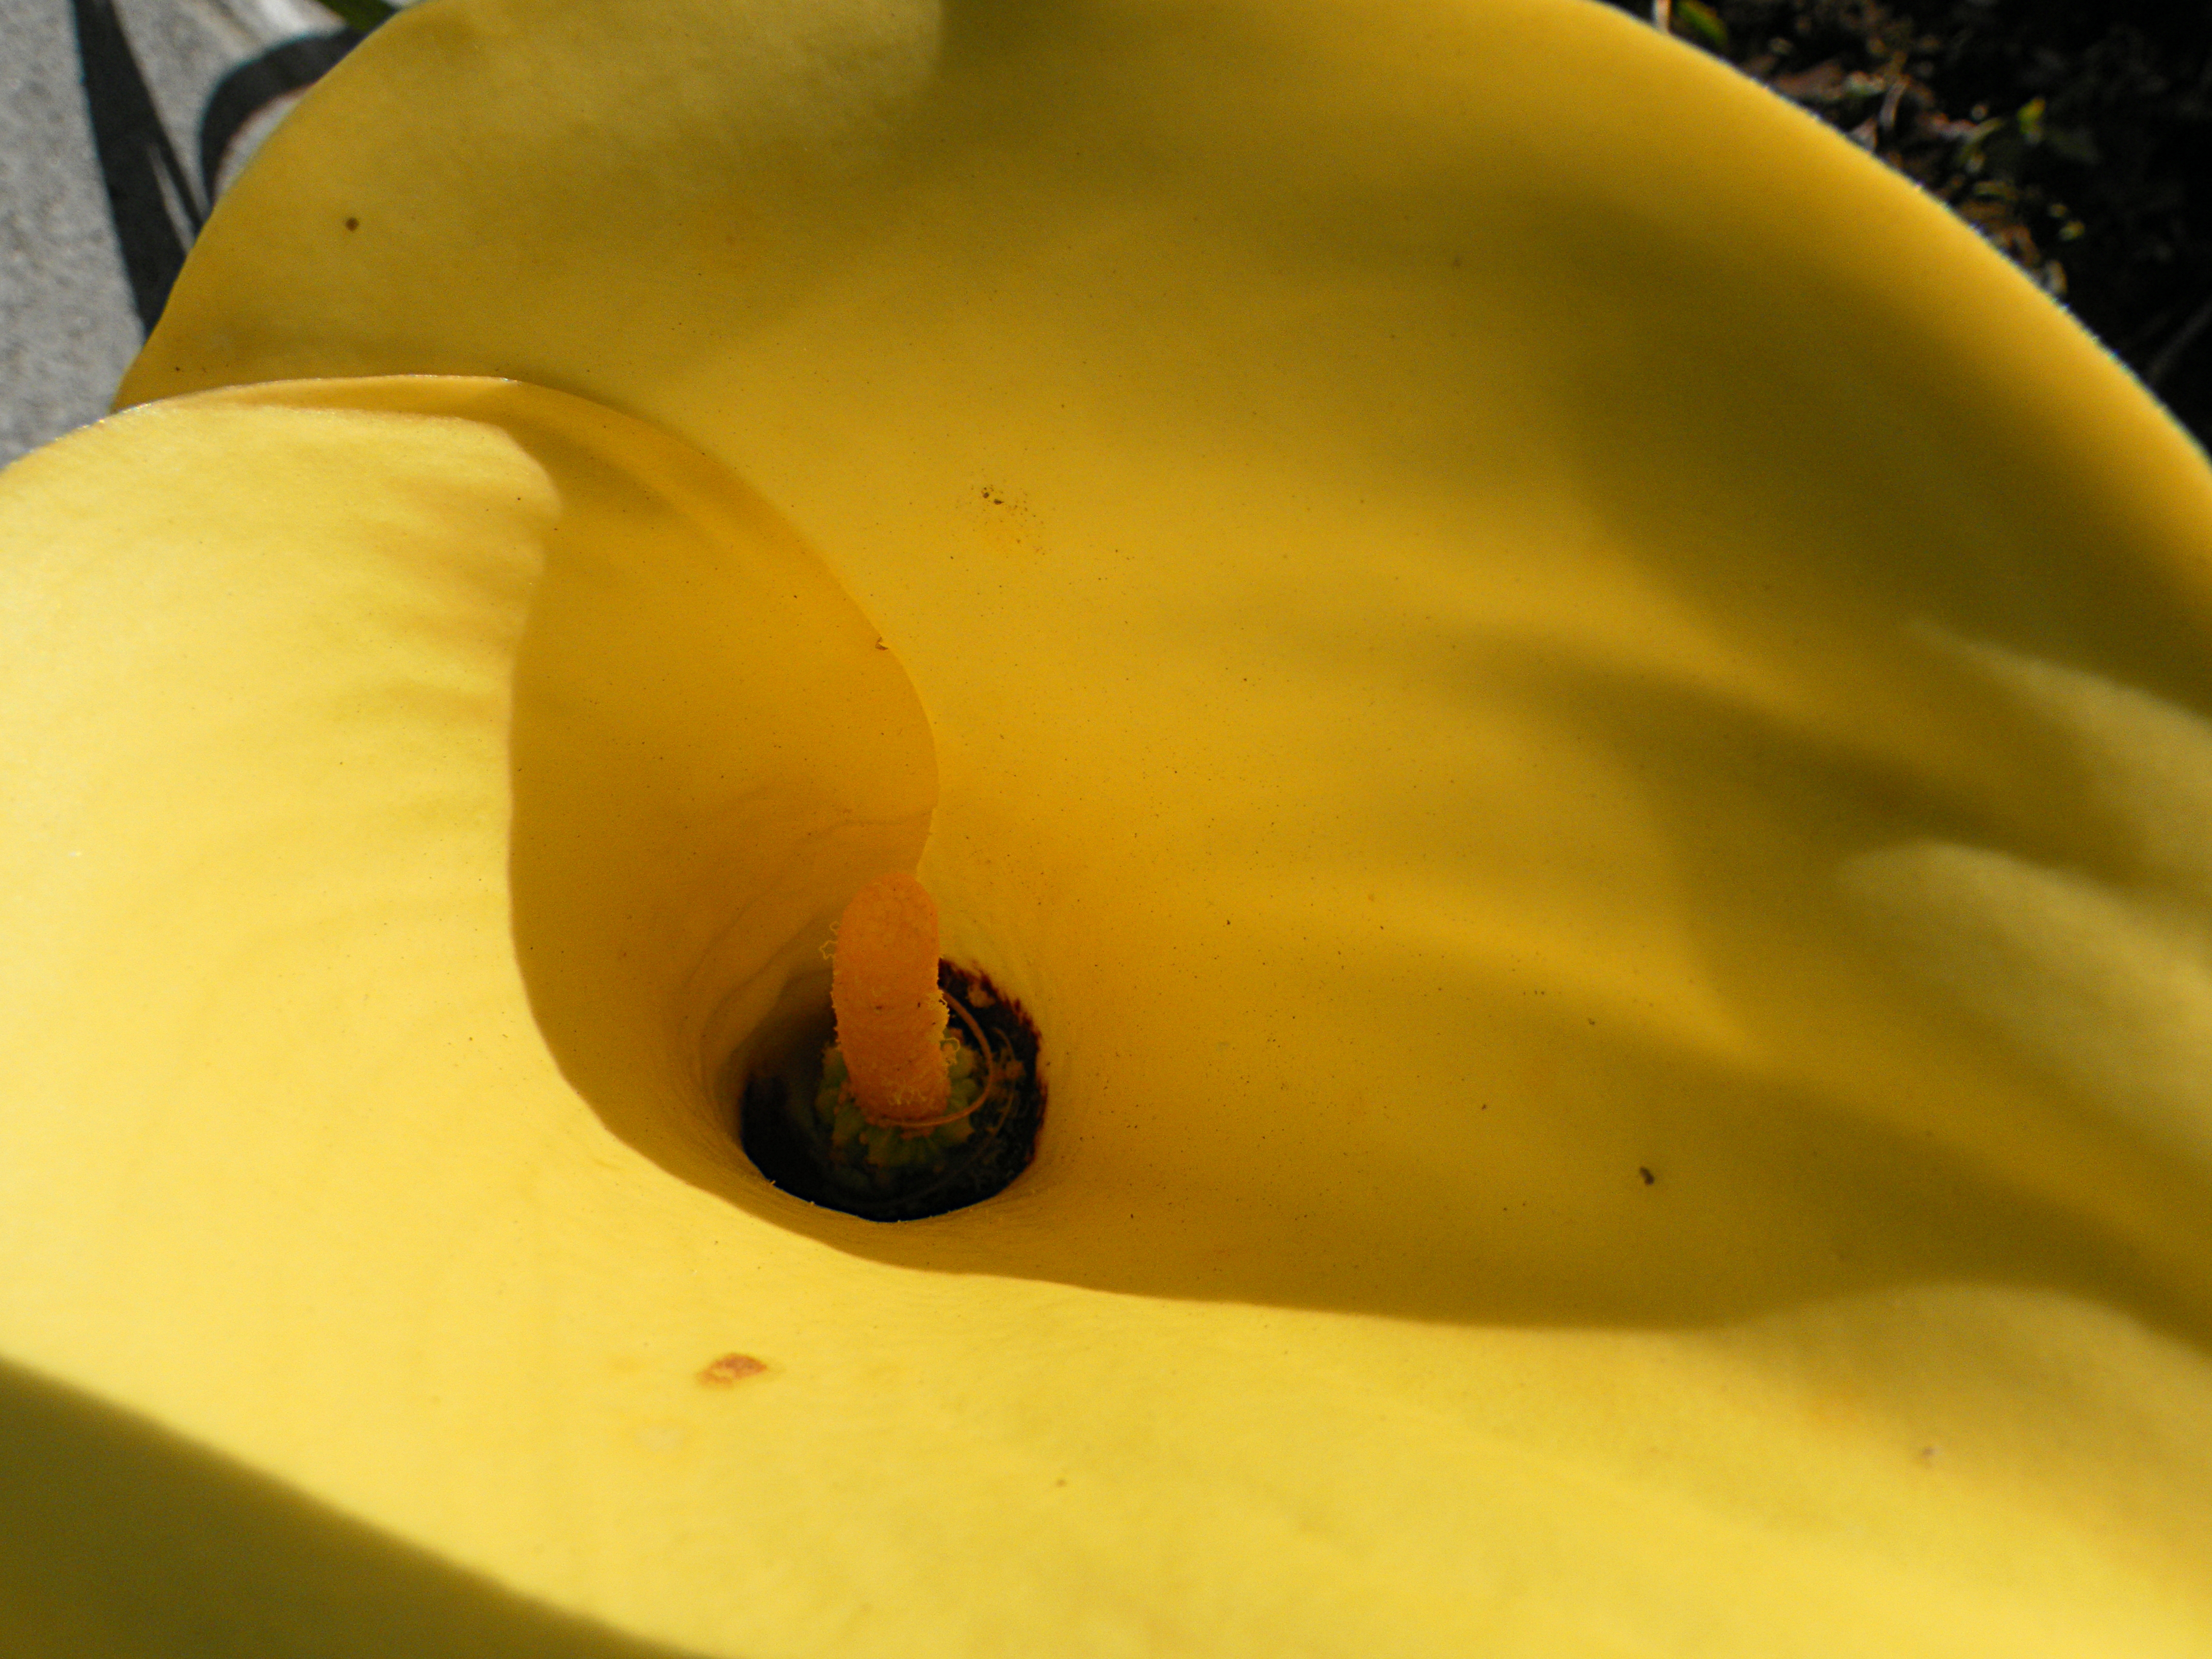
plant, photography, leaf, flower, petal, green, produce, yellow, flora, close up, samsungwb5500, floresflowersggl1, macro photography